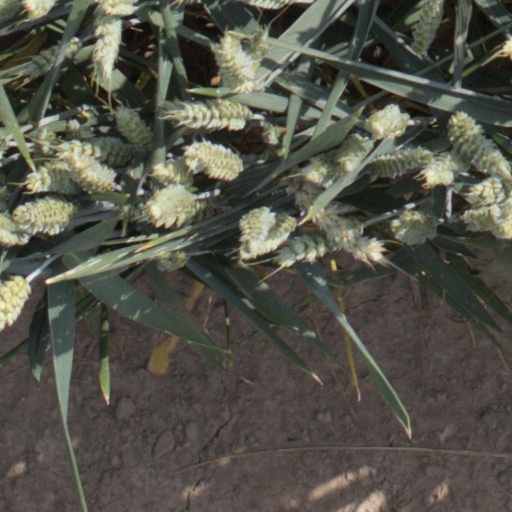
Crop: wheat